Olympic Stadium (Amsterdam)

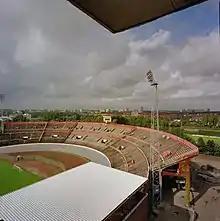
The 1937 second ring in 1995, a year before it was removed as part of the 1996 renovation.

In 1987 the city government announced plans to demolish the stadium. The stadium was saved, however, when it was listed as a national monument. Renovation started in 1996, and the stadium was refurbished into the original construction of 1928. The second ring of 1937 was removed, and the stadium was made suitable for track and field competitions again. The original bicycle track was also removed to enable the use of the space beneath the seats for offices. The stadium was reopened by the Prince of Orange on 13 May 2000.